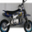
Label: motorcycle